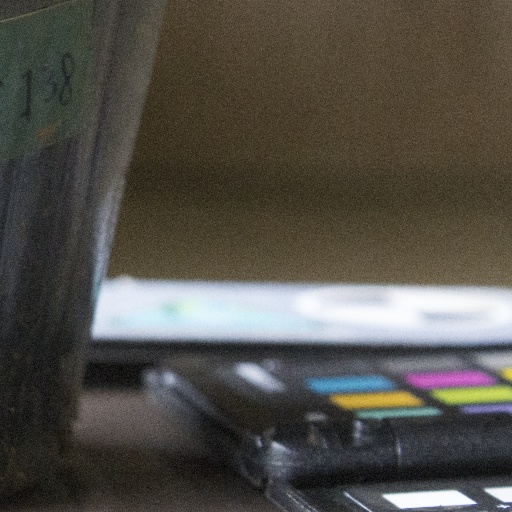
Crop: soybean